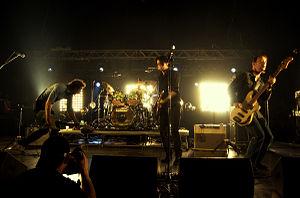
dEUS est un groupe de rock indépendant belge, originaire d'Anvers. Formé en 1991 par Tom Barman, il est un des tout premiers groupes de rock belges à avoir connu une certaine popularité au niveau international.